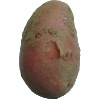
Label: Potato Red 1